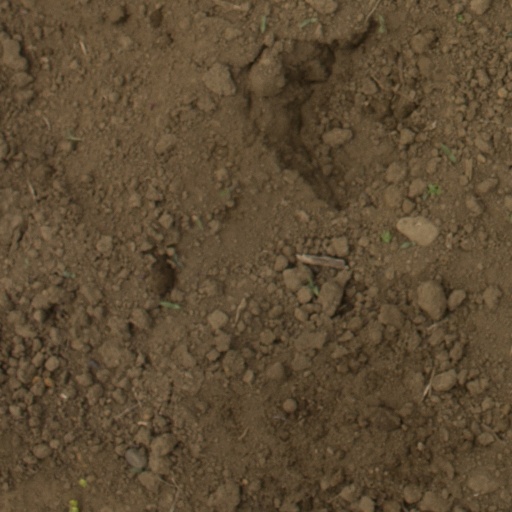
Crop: Jerusalem artichoke